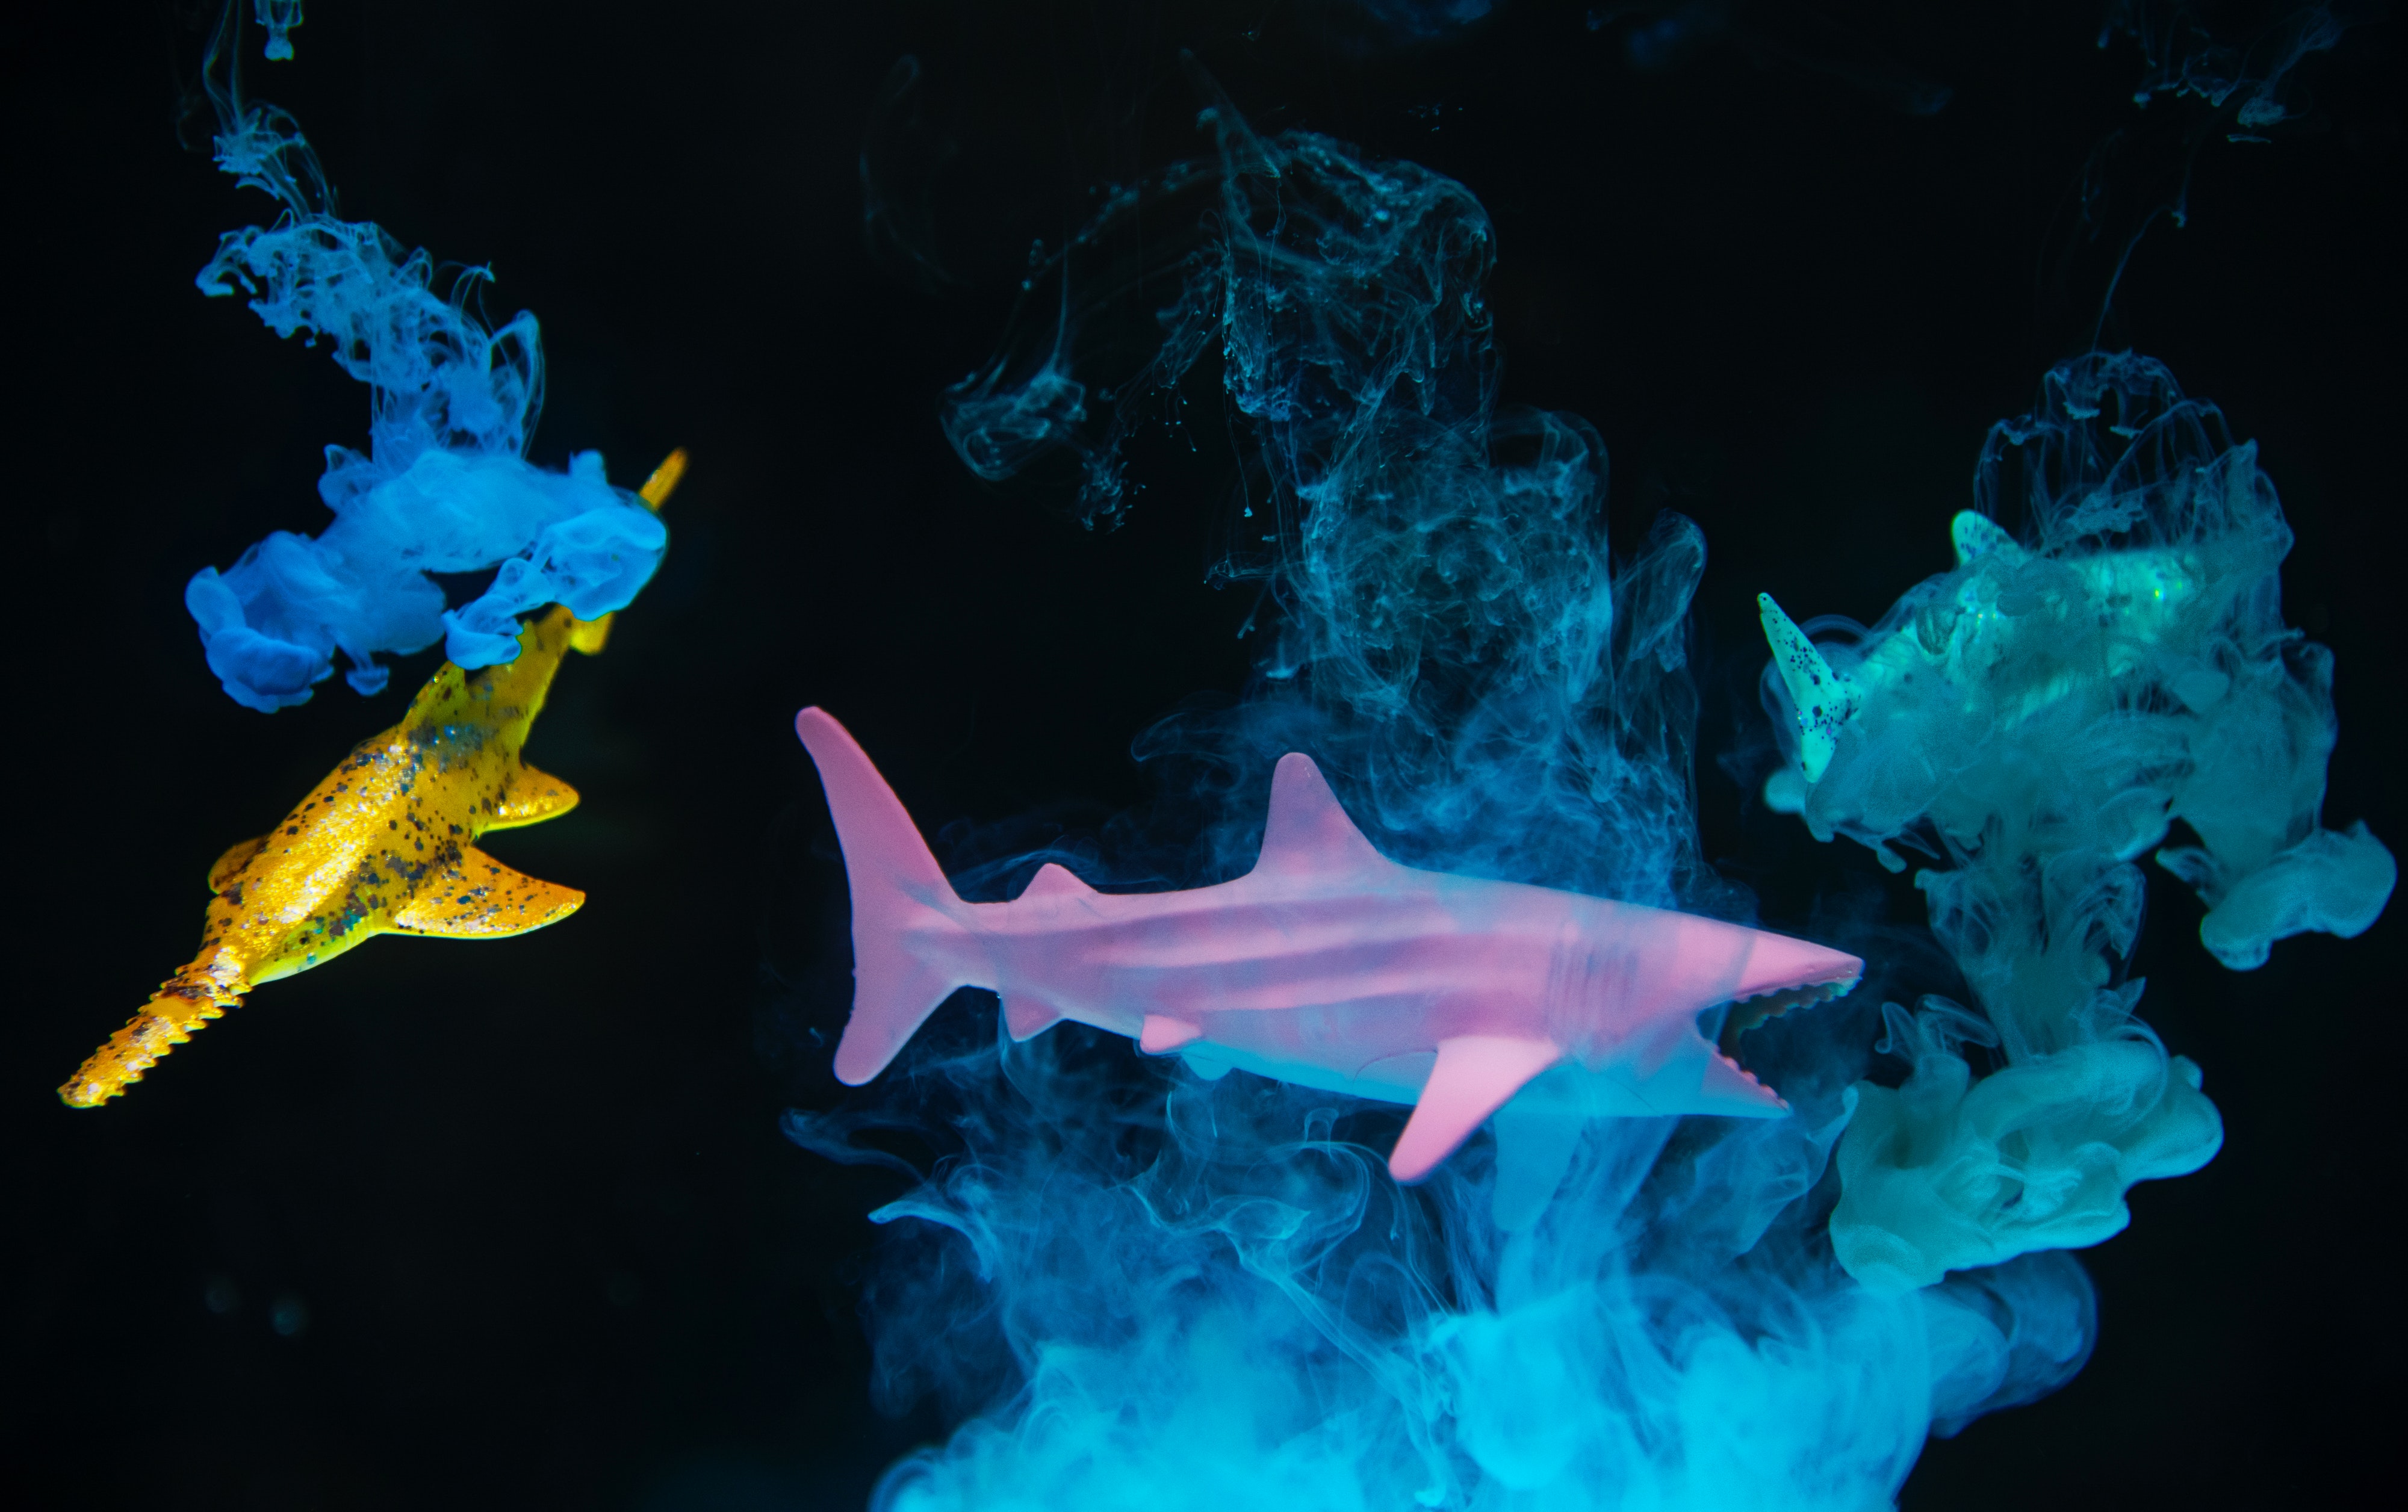
blue, marine biology, water, fish, underwater, organism, coral reef fish, computer wallpaper